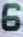
Number: 6